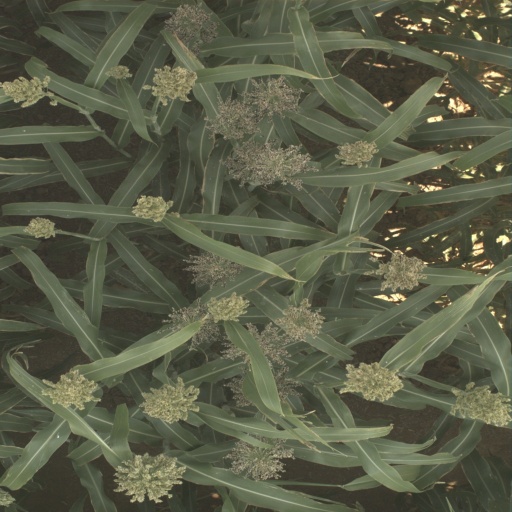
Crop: sorghum